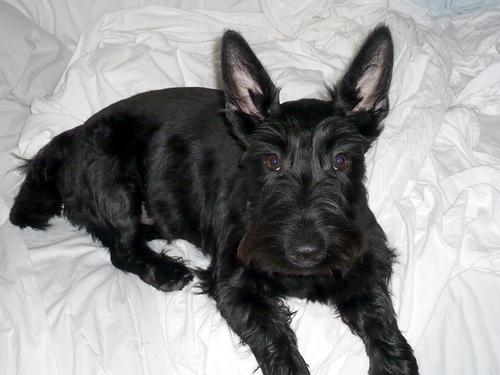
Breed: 206-n000037-Scotch_terrier